Rachel Sassoon Ezra

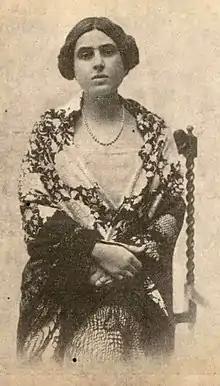
c. 1936

Rachel Sassoon lived in England as a young woman, and helped her widowed mother run her late father's business in India, from 1894 until 1902. As Lady Ezra, she was president of the Jewish Women's League of Calcutta. She was active with the Countess of Dufferin Fund, the Lady Minto Nursing Association, the All-Bengal Women's Union, the Bombay Women's Work Guild, and the National Council of Women in India. She was commissioner of Girl Guides for Calcutta. In 1925, she wrote a travel brochure, "From Damascus to Baghdad: A Trip Across the Syrian Desert". In 1938, she wrote a greeting to the members of the Parliament of the World's Religions, when the group met in Calcutta.